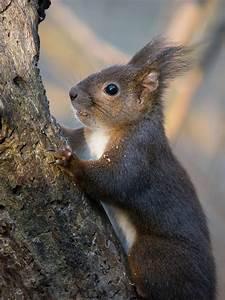
squirrel